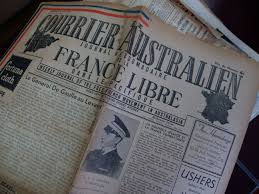
Label: paper